Pennsylvania Turnpike

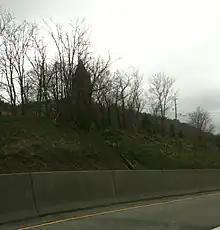
Stairs to St. John's Church in New Baltimore in 2010

The turnpike currently has 15 high capacity service plazas, though at one point had over 20 lower capacity plazas. Each plaza has several fast-food restaurants, a Sunoco gas station, and a 7-Eleven convenience store. Other amenities include ATMs, E-ZPass sales, free cellphone charging, Pennsylvania Lottery sales, picnic areas, restrooms, tourist information, Travel Board information centers, and Wi-Fi. The King of Prussia plaza has a welcome center, and the New Stanton and Sideling Hill plazas have seasonal farmers' markets. Several plazas offer E85 fuel, and New Stanton offers compressed natural gas; all have conventional gasoline and diesel fuel. Some plazas have electric vehicle charging stations. The Sunoco and 7-Eleven locations and the Subway at North Midway are operated by 7-Eleven, and the remaining restaurants and general upkeep are operated by Applegreen.